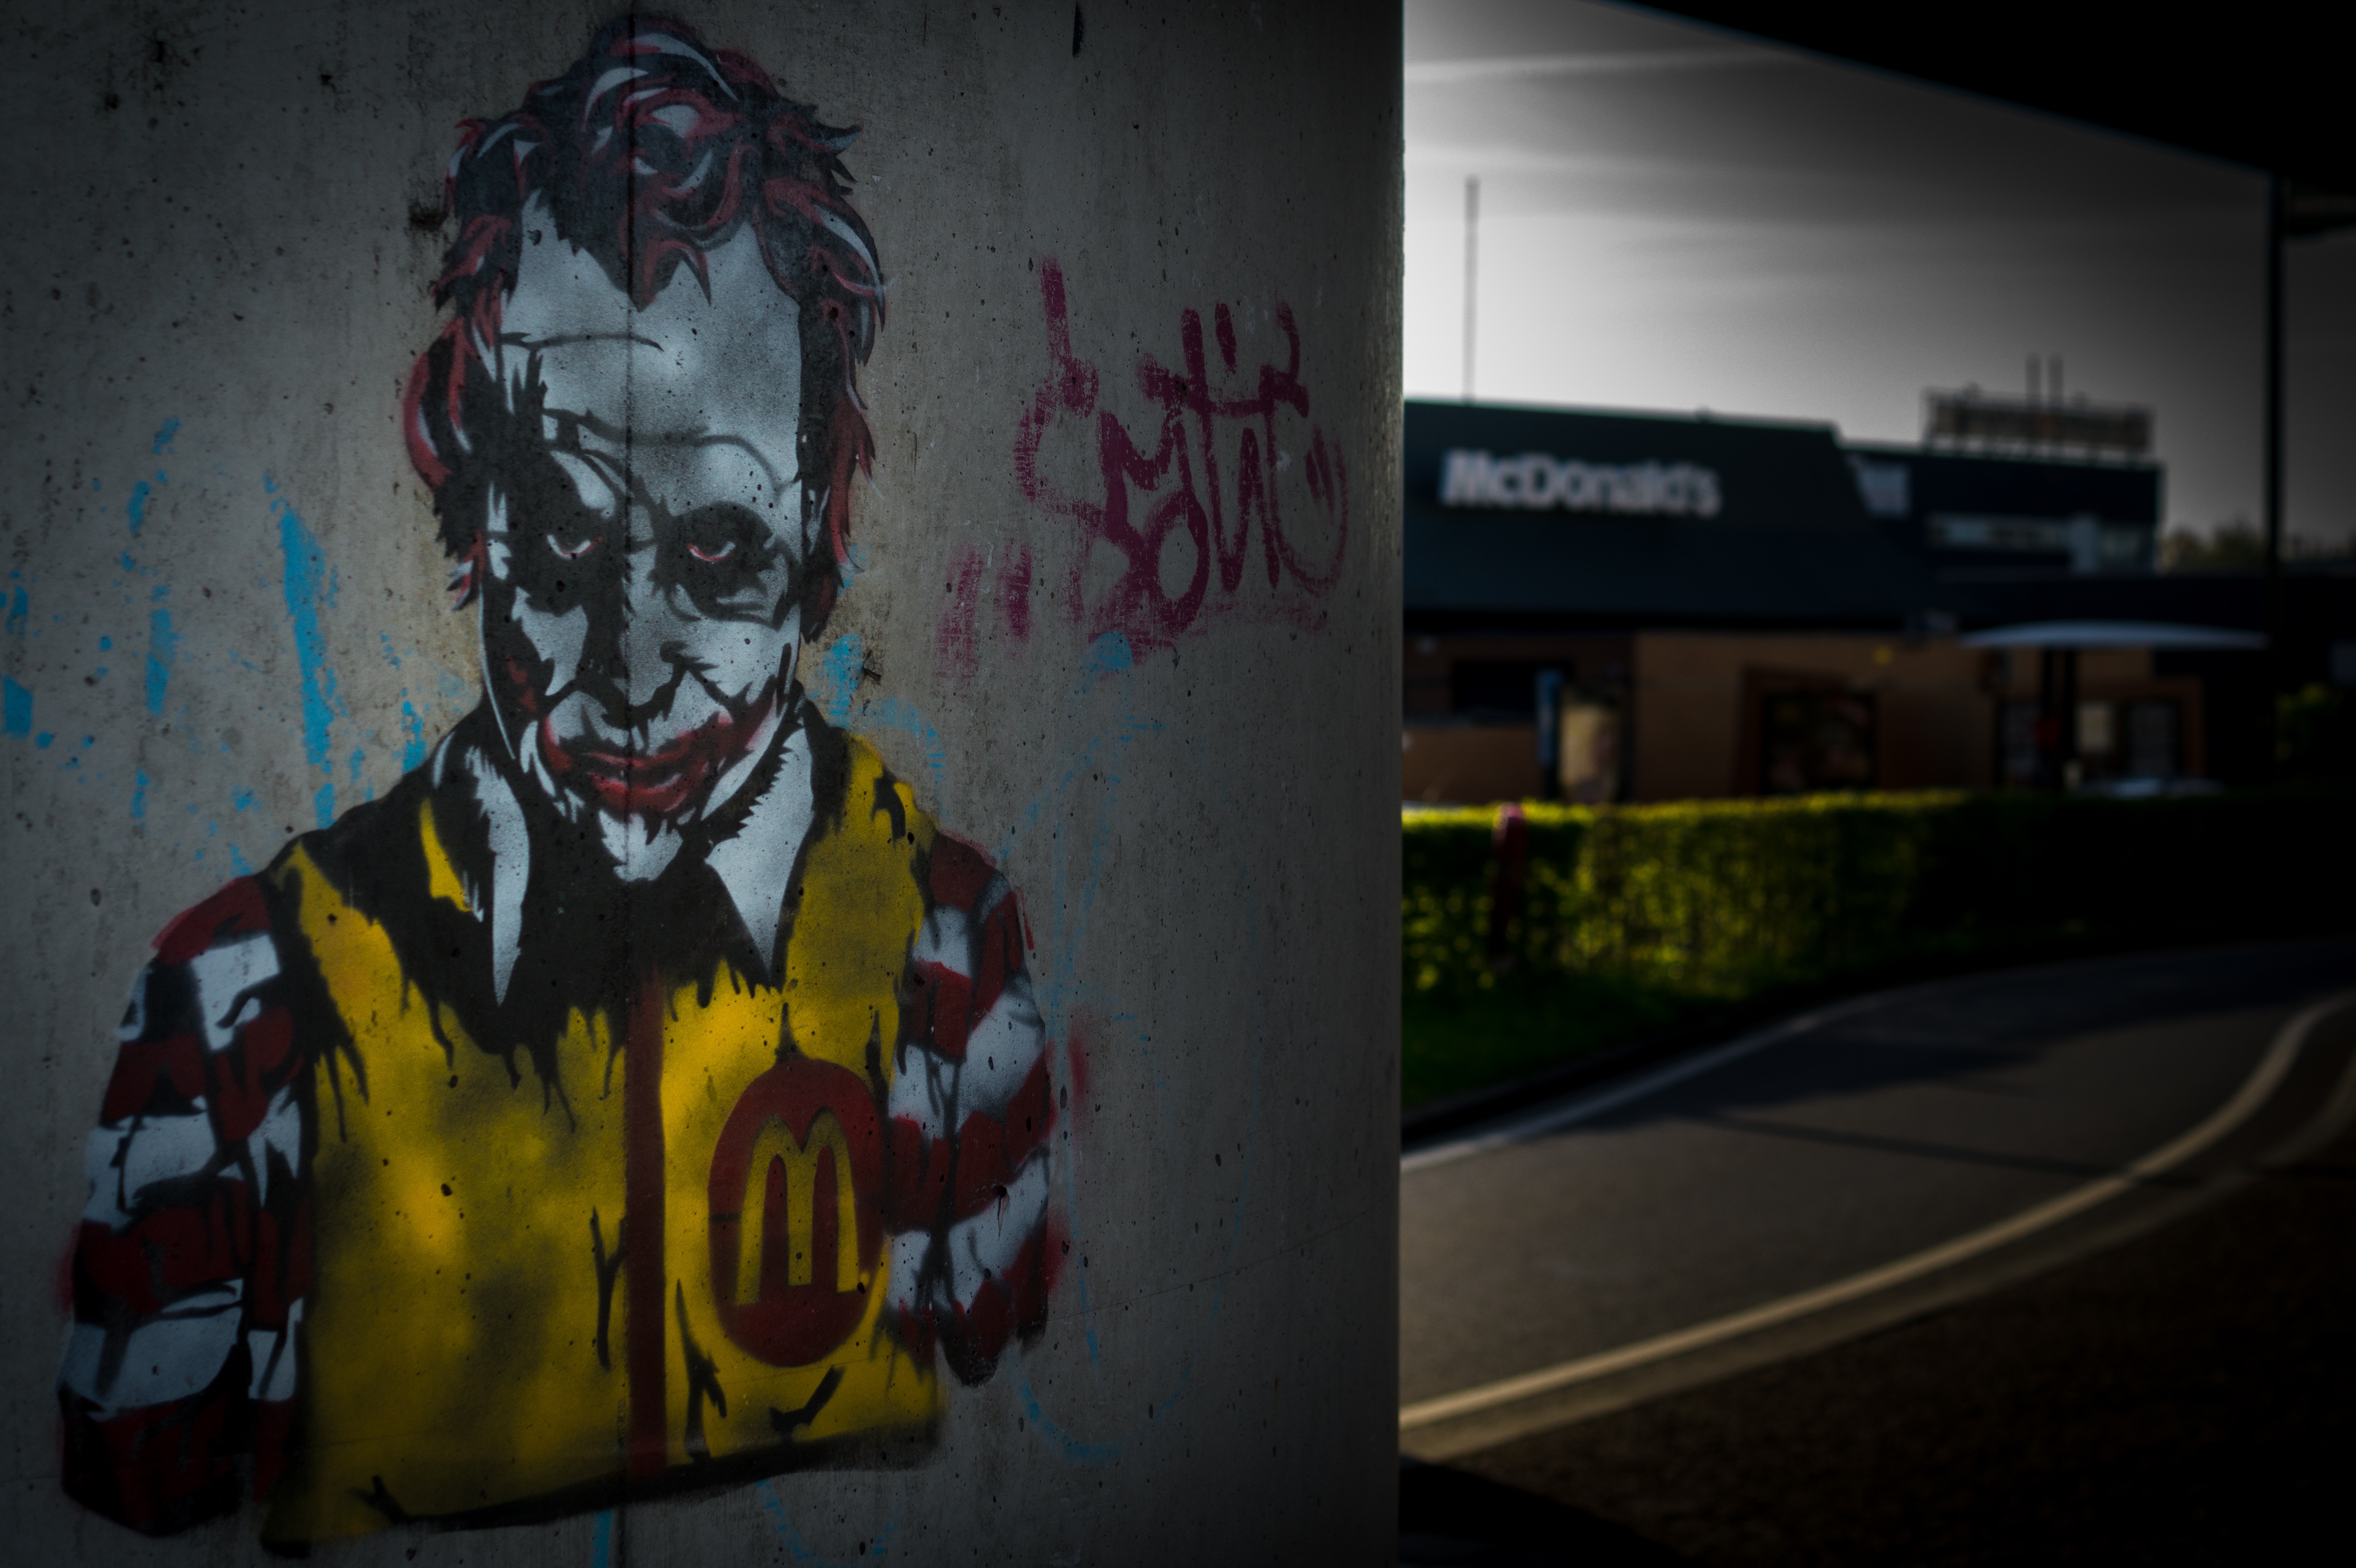
street, building, restaurant, city, urban, color, graffiti, painting, mcdonalds, batman, art, fastfood, joker, grafitti, graphics, ronald, heath ledger